Samara

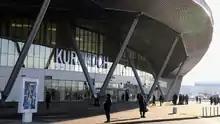
Kurumoch International Airport

Samara is a leading industrial center in the Volga region and is among the top ten Russian cities in terms of national income and industrial production volume. Samara is known for the production of aerospace launch vehicles, satellites and various space services (Progress State Research and Production Rocket Space Center), engines (Kuznetsov Design Bureau) and cables (Volgacable, Samara Cable Company), aircraft (Aviakor) and rolled aluminum, block-module power stations; refining, chemical and cryogenic products; gas-pumping units; bearings of different sizes, drilling bits; automated electrical equipment; airfield equipment (Start plant); truck-mounted cranes; construction materials; chocolates made by the Russia Chocolate Factory; Rodnik vodka; Vektor vodka; Zhiguli beer; food processing and light industrial products.